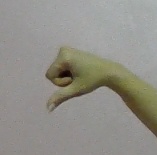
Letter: waw